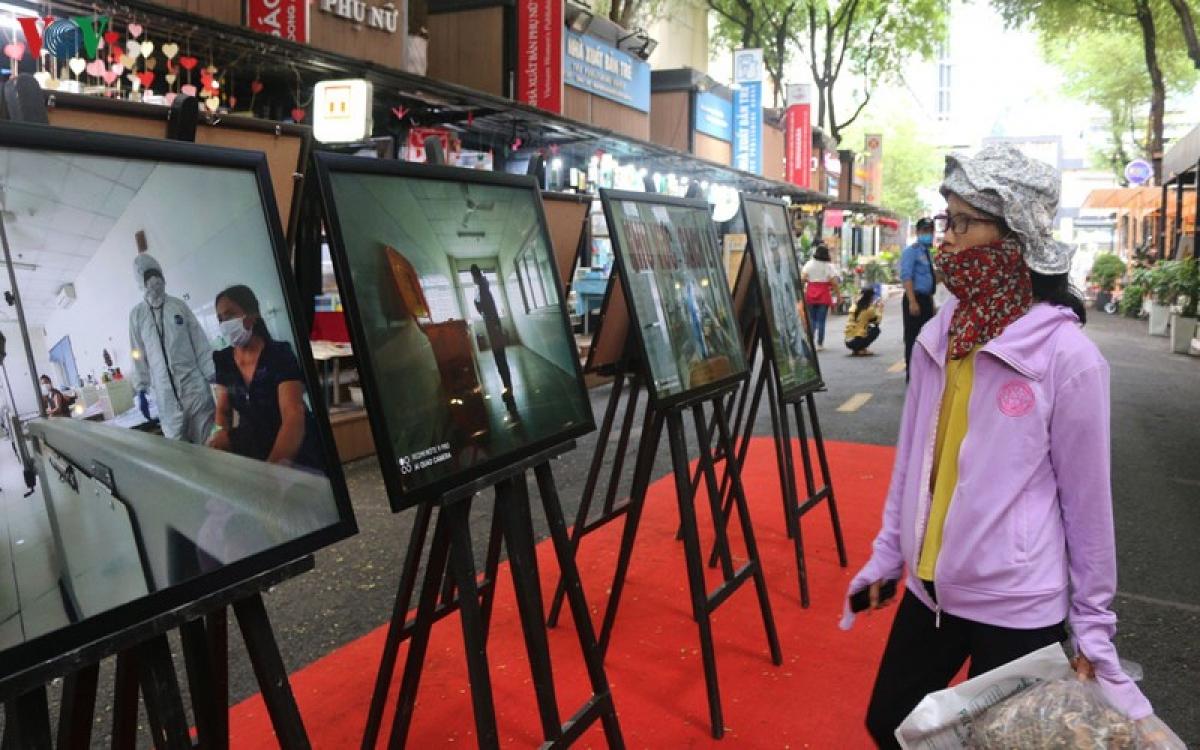
các bức ảnh đang xuất hiện ở phía trước của một người phụ nữ mặc áo khoác màu tím nhạt